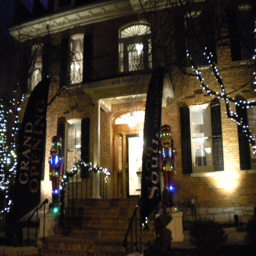
the exterior is shown decorated for western christian holiday .